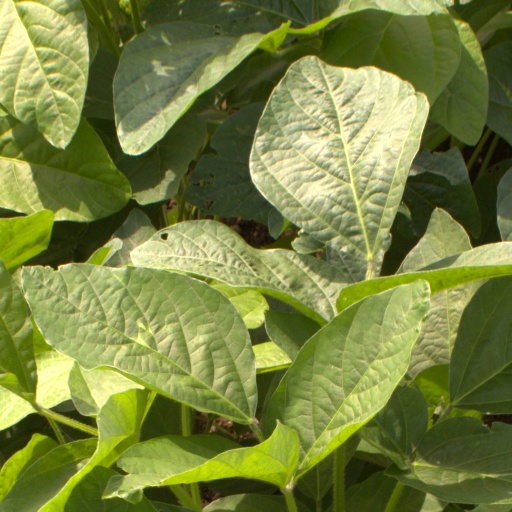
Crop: soybean